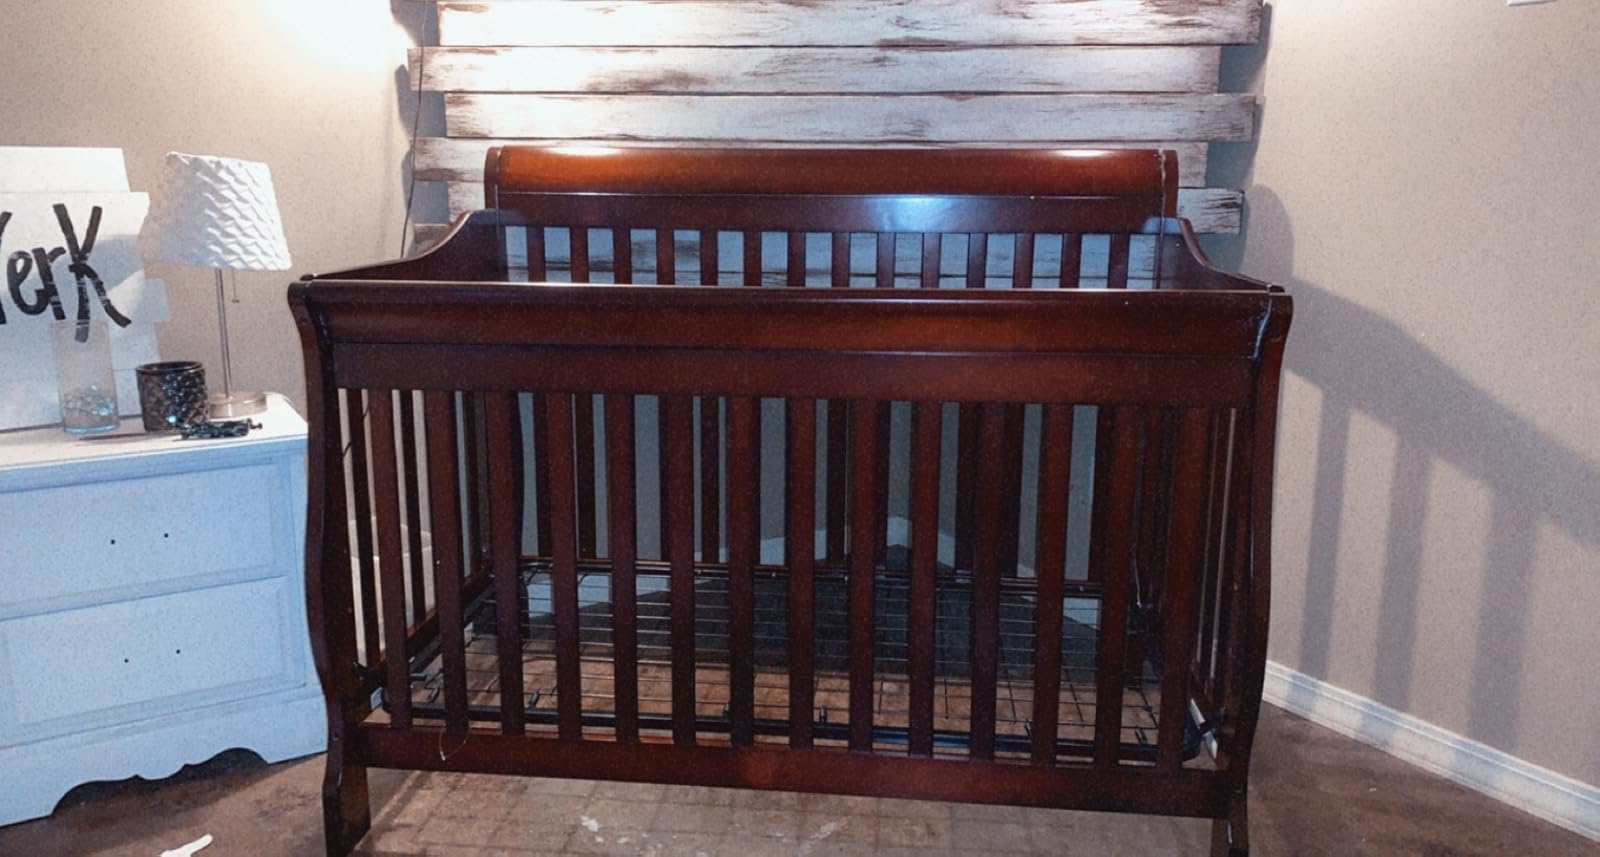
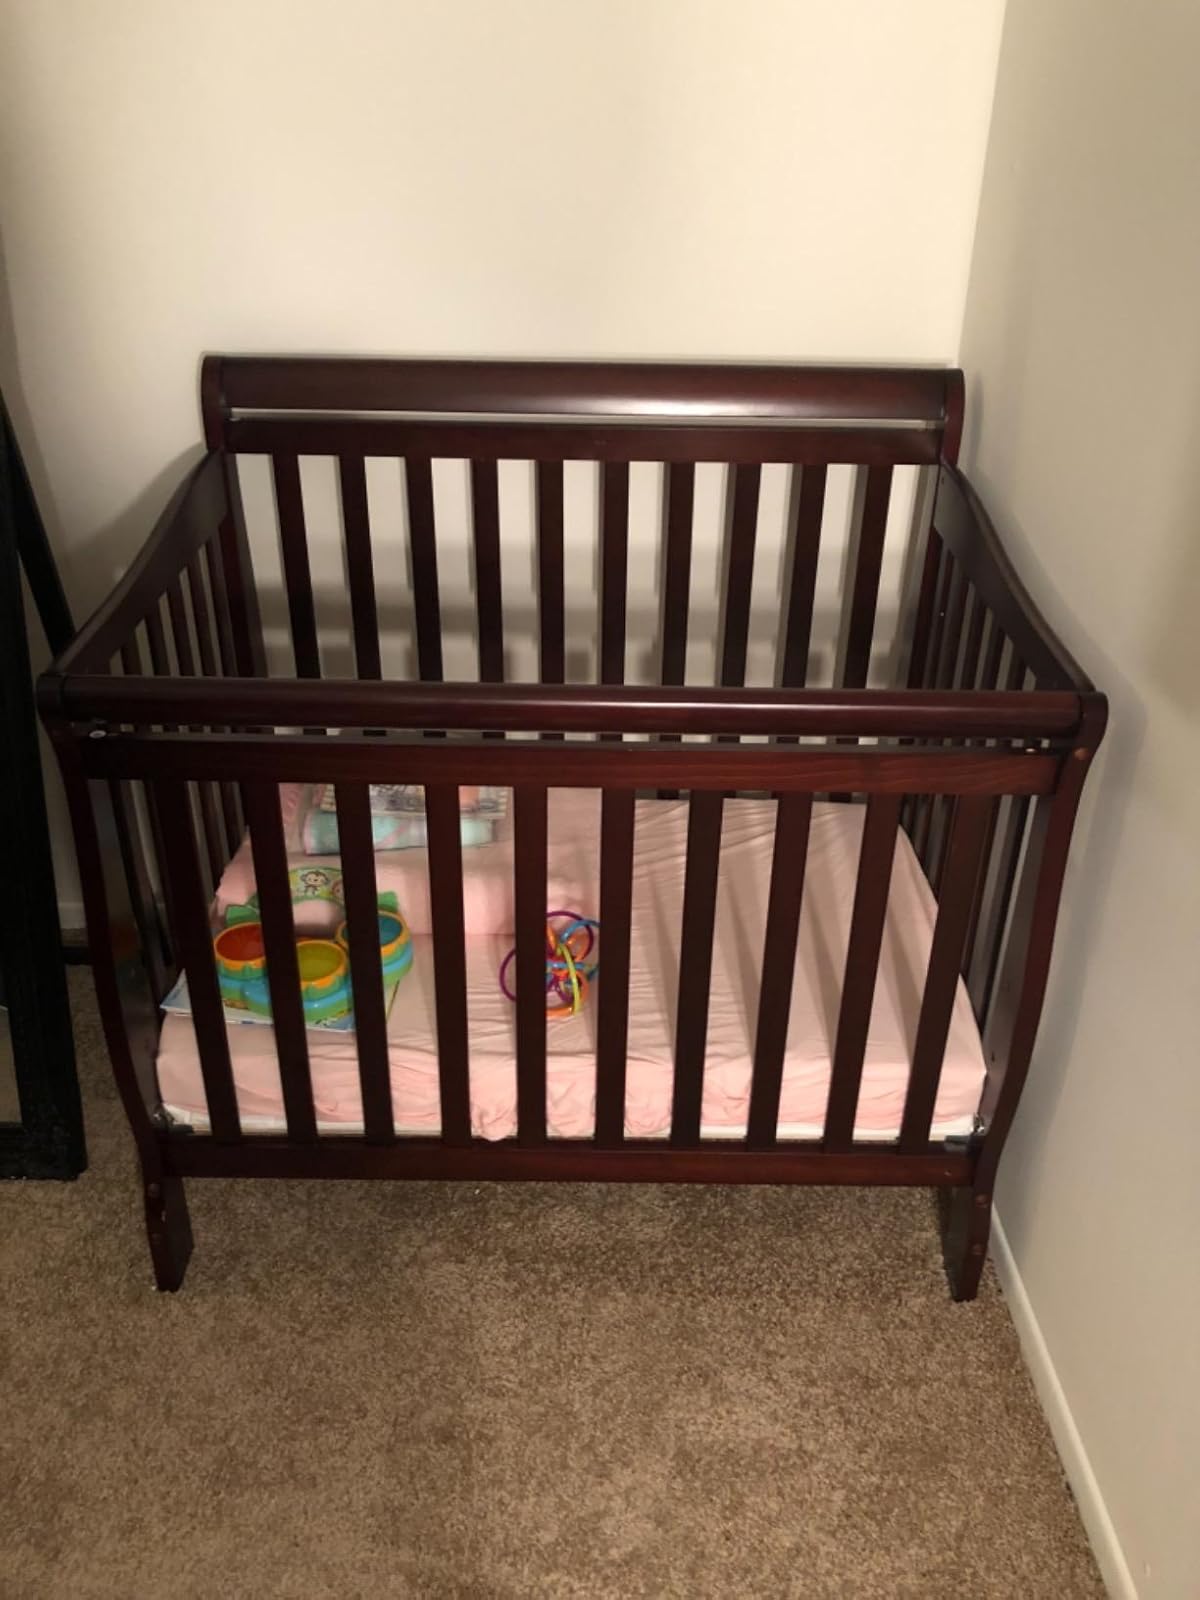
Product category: products_crib
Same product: yes